Alexander John Drysdale

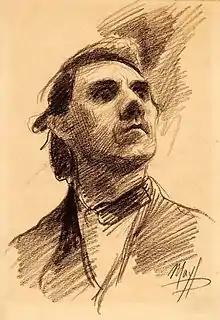
Alexander John Drysdale by Robert Bledsoe Mayfield 1892

Alexander John Drysdale (1870–1934) was an early 20th-century artist who specialized in landscapes of Louisiana using the technique of oil wash, that gave his works a characteristic hazy look. Drysdale made use of this technique by diluting the oil paint with kerosene and applying it to the canvas board with cotton balls. Drysdale was prolific, having painted an estimated 10,000 works.